Busiris (king of Egypt)

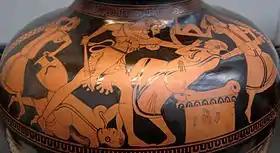
Heracles killing Busiris and his suitors, Attic red-figure hydria, ca. 480 BC, Staatliche Antikensammlungen (Inv. 2428)

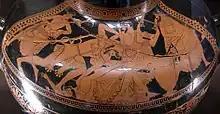
Hercules and Busiris terracota, 490 and circa 480 BC. Louvre Museum collection.

In Greek mythology, Busiris (Ancient Greek: Βούσιρις) was a fictional Egyptian king of the central Delta who was killed by Heracles.